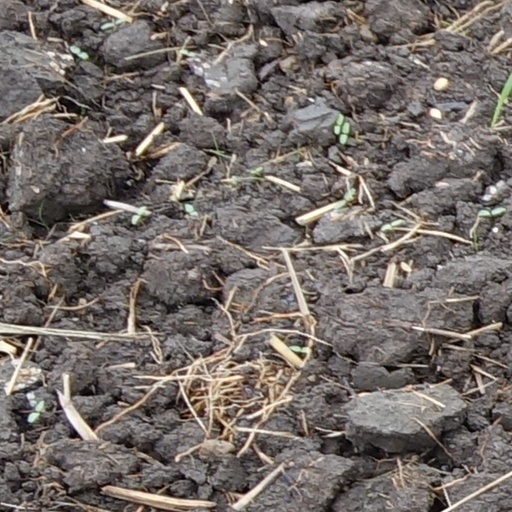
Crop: wheat